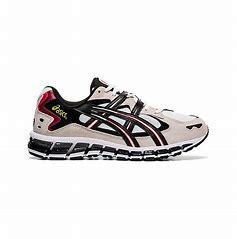
Brand: Asics
Model: Gel Kayano 5 360